Public Dance Halls Act 1935

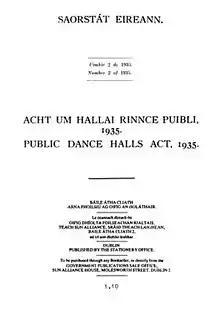

The Public Dance Halls Act 1935 is an Act of the Oireachtas which regulates dance halls in Ireland by introducing a licensing system and a tax on admission tickets.